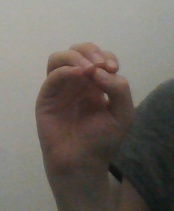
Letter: ha